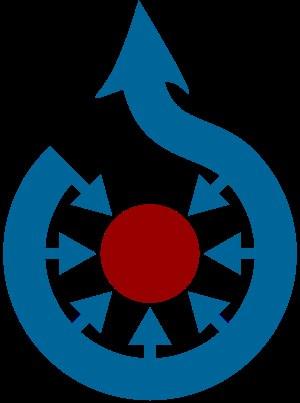
Bancs publics (Versailles Rive-Droite) est un film français de Bruno Podalydès tourné en 2007 et sorti en 2009.